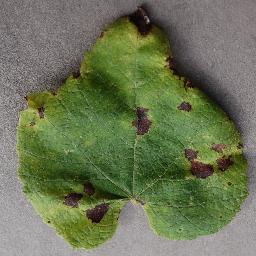
Label: Grape___Leaf_blight_(Isariopsis_Leaf_Spot)